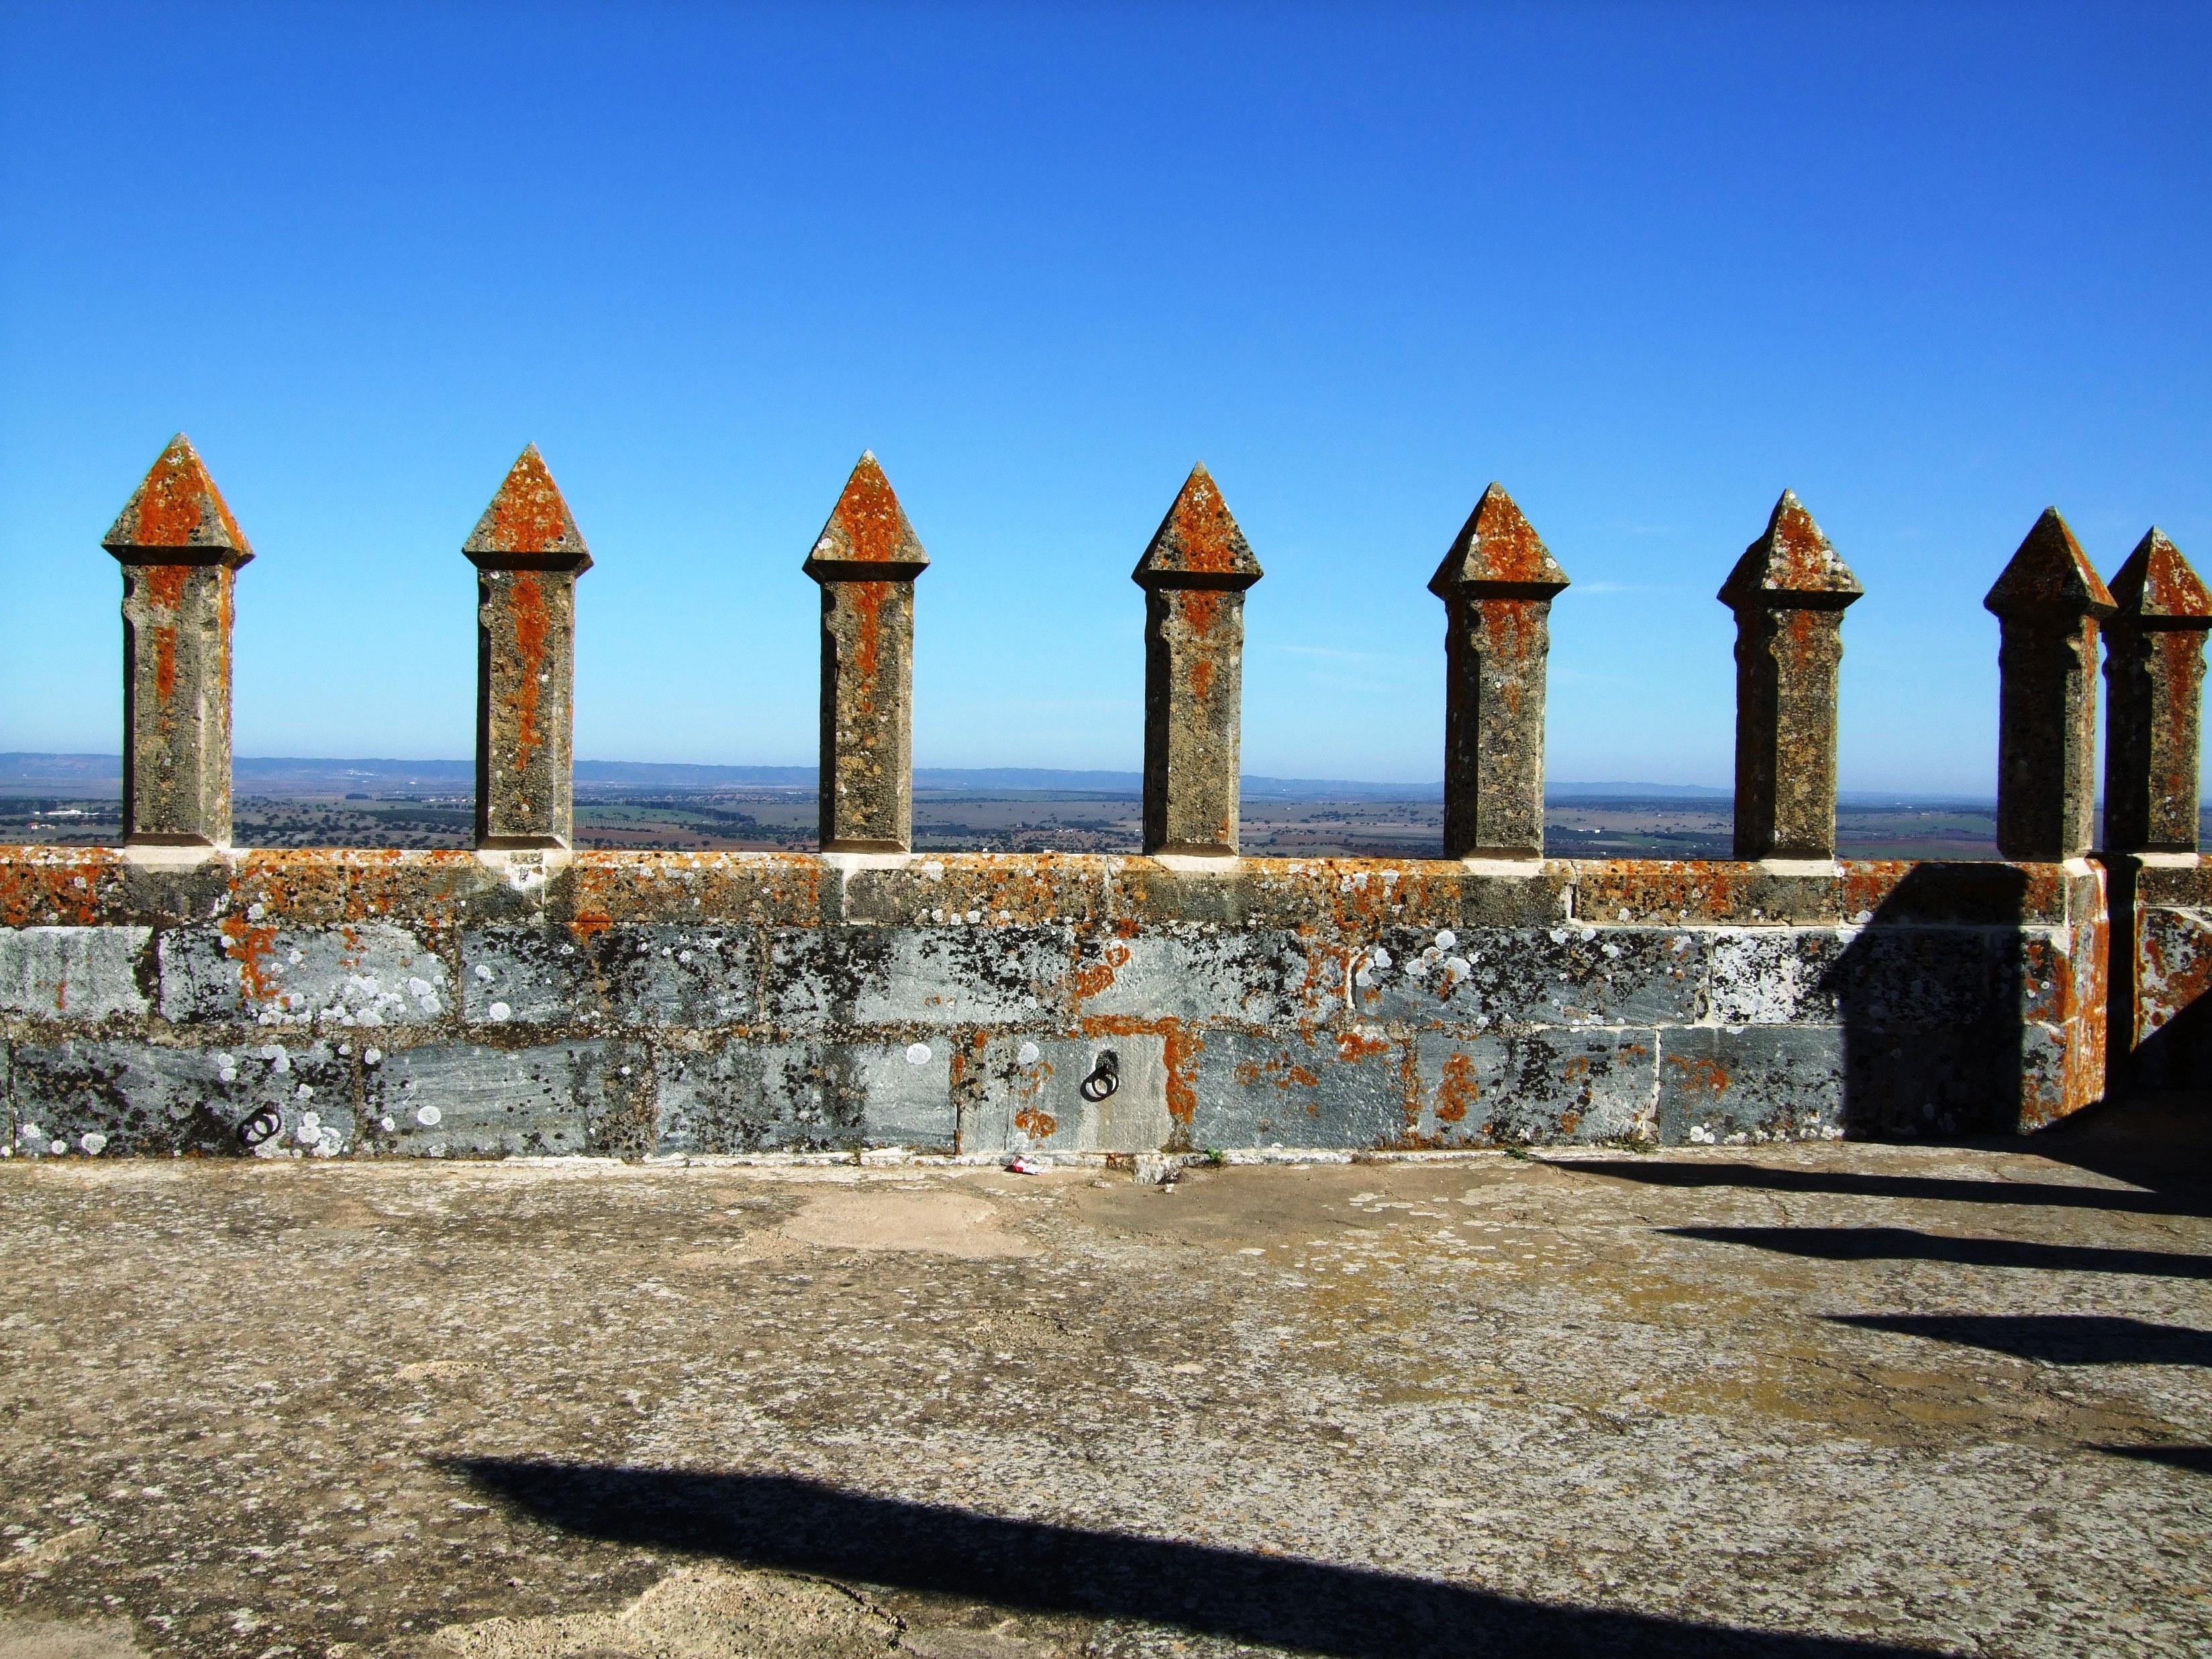
structure, palace, wall, monument, column, castle, landmark, place of worship, temple, ruins, mosque, portugal, battlements, castle wall, historic site, ancient history, beja, castelo de beja